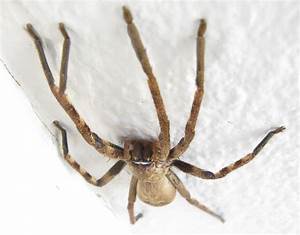
Label: spider